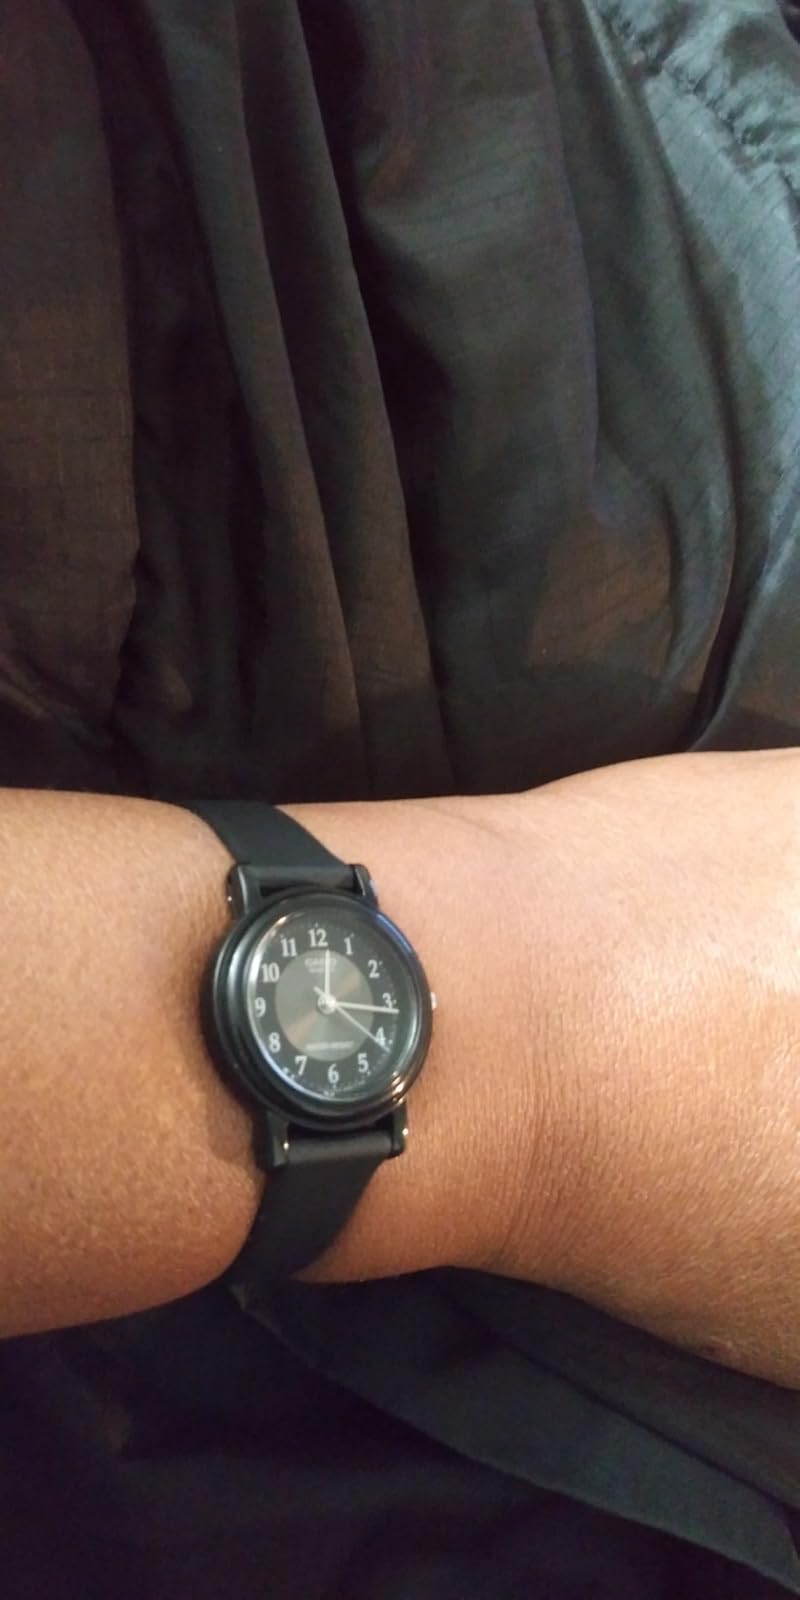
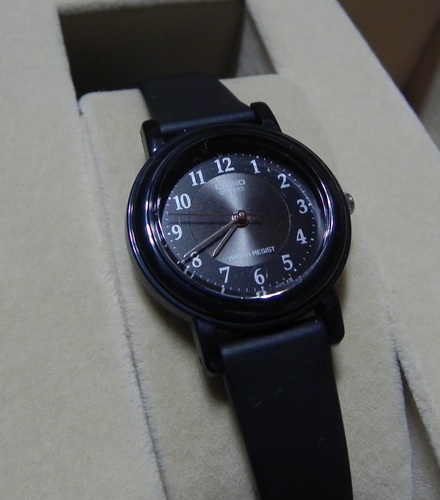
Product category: accessories_watch
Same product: yes